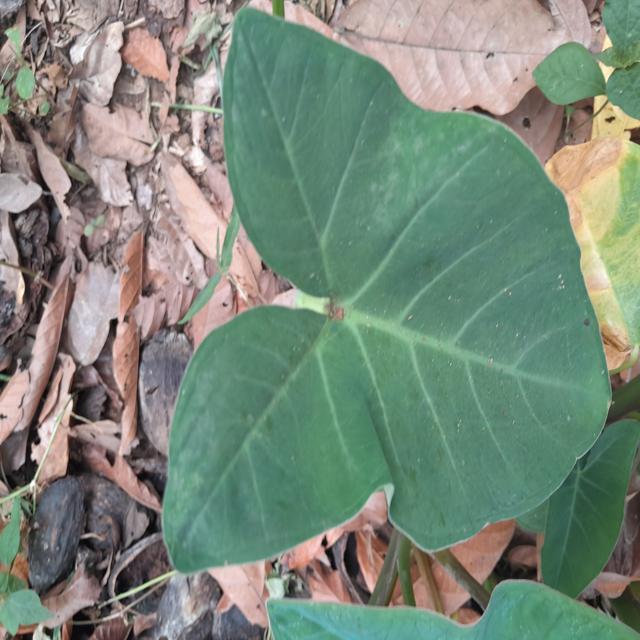
Label: Healthy